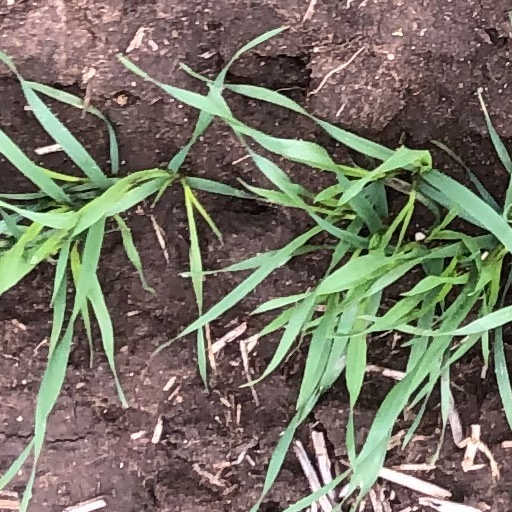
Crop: wheat